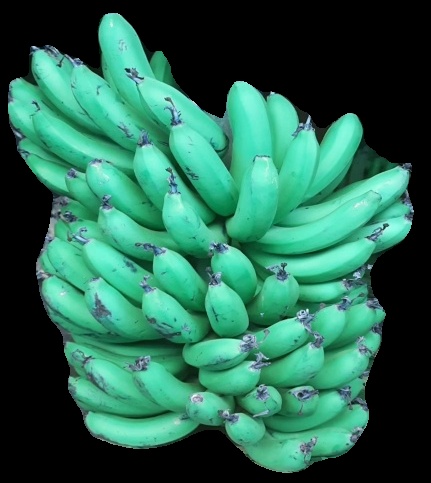
Variety: pachbale
Grade: grade1